World Wide Web

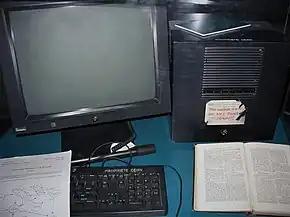
This NeXT Computer was used by Sir Tim Berners-Lee at CERN and became the world's first Web server.

The Web was invented by English computer scientist Tim Berners-Lee while working at CERN. He was motivated by the problem of storing, updating, and finding documents and data files in that large and constantly changing organization, as well as distributing them to collaborators outside CERN. In his design, Berners-Lee dismissed the common tree structure approach, used for instance in the existing CERNDOC documentation system and in the Unix filesystem, as well as approaches that relied on tagging files with keywords, as in the VAX/NOTES system. Instead he adopted concepts he had put into practice with his private ENQUIRE system (1980) built at CERN. When he became aware of Ted Nelson's hypertext model (1965), in which documents can be linked in unconstrained ways through hyperlinks associated with "hot spots" embedded in the text, it helped to confirm the validity of his concept.